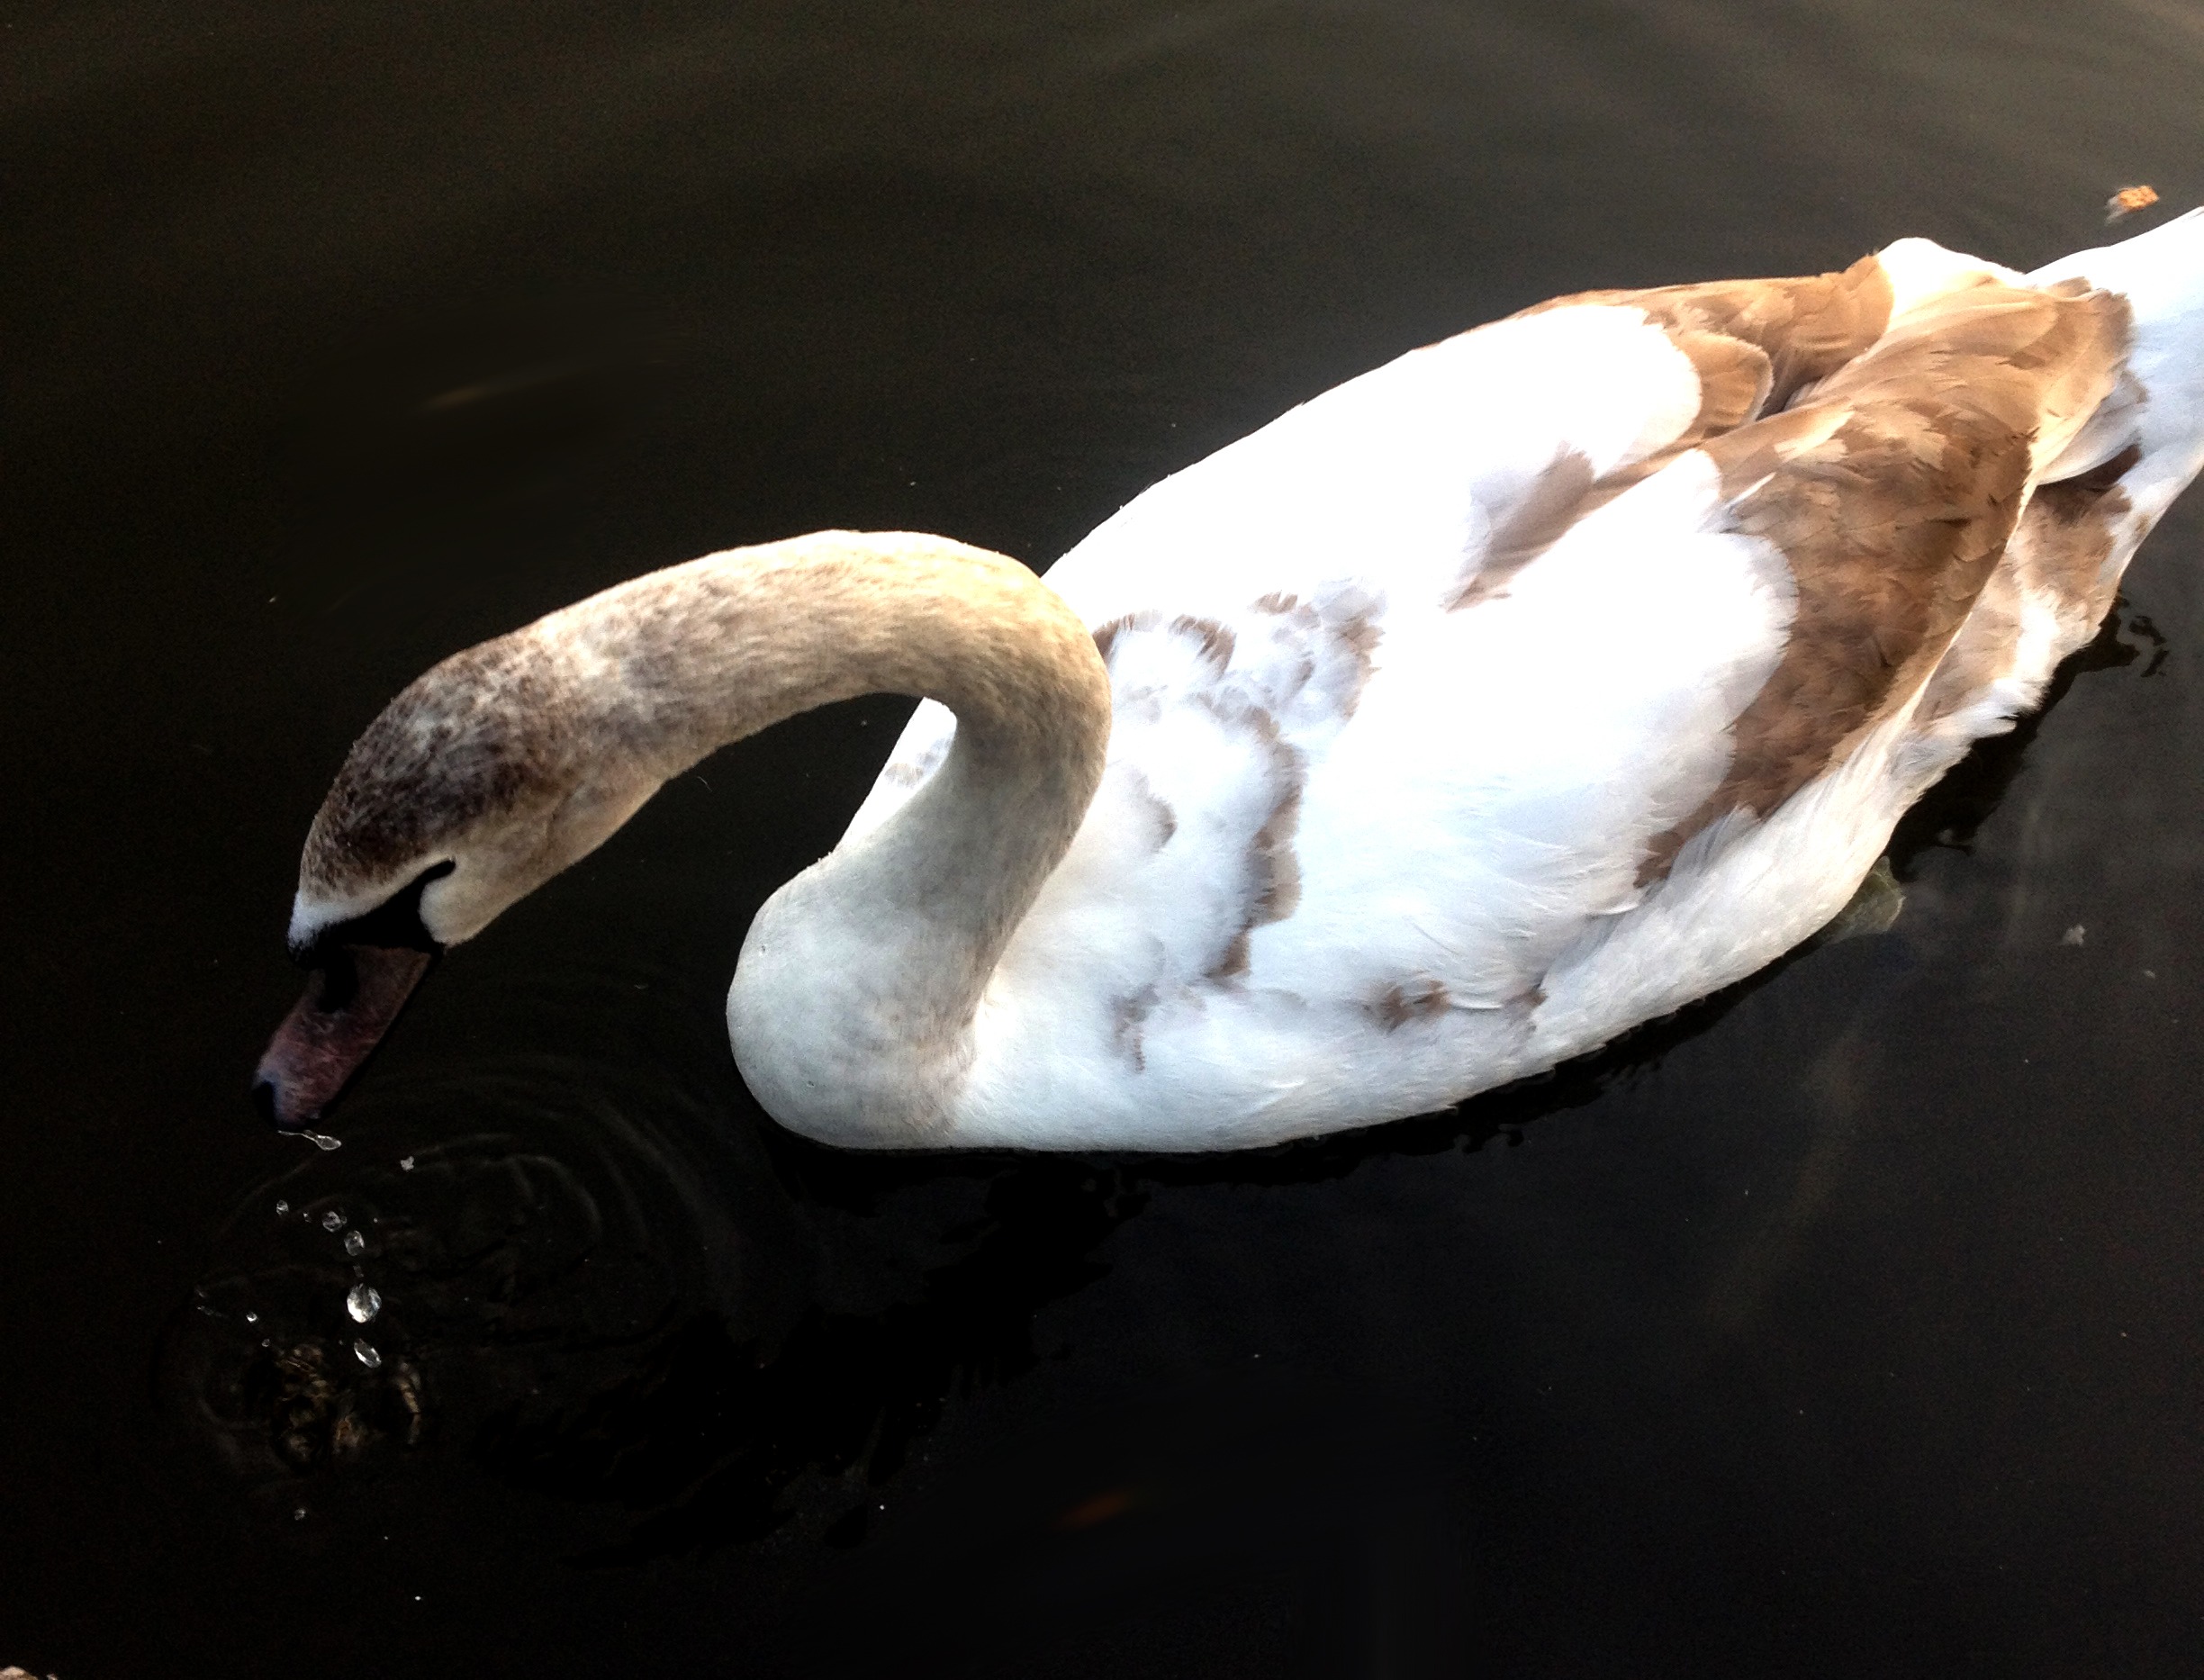
bird, wing, white, beak, swimming, swan, feathers, beautiful, waterfowl, water bird, ducks geese and swans